Itaomacip

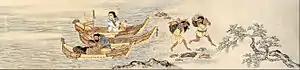
Itaomacip drawn by Kodama Teiryo, bearing cargo of fur and dried salmon for trade. The ship drawn is not to scale: the actual hull is much larger than a human.

An itaomacip (Japanese: イタオマチㇷ゚, Ainu: ita-oma-cip, "boat with a board") is a boat built traditionally by the Ainu for seafaring purposes. The name itaomacip is derived from the Ainu words "ita-oma-cip", meaning literally a "boat with a board" (ita is a loan word from Japanese meaning "board"). It is a sewn boat enlarged via attaching side plates to a dugout canoe. When navigating inland waters, like rivers or lakes, Ainu typically utilized a "cip", or plain dugout canoe, but used itaomacips whenever navigating the outer seas for trading purposes. Its construction techniques are unknown from other regions of Japan other than Hokkaido.